Swimming at the 1984 Summer Olympics – Men's 200 metre backstroke

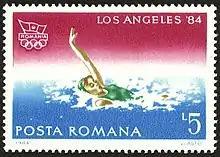
Romania stamp commemorating 1984 Olympic swimming

The men's 200 metre backstroke event at the 1984 Summer Olympics was held in the Uytengsu Aquatics Center in Los Angeles on July 31, 1984. There were 34 competitors from 25 nations, with each nation limited to two swimmers (down from three in previous Games). The event was won by Rick Carey of the United States, the nation's third victory in the men's 200 metre backstroke. Frédéric Delcourt of France took silver and Cameron Henning of Canada earned bronze; it was the first medal in the event for each of those two nations.